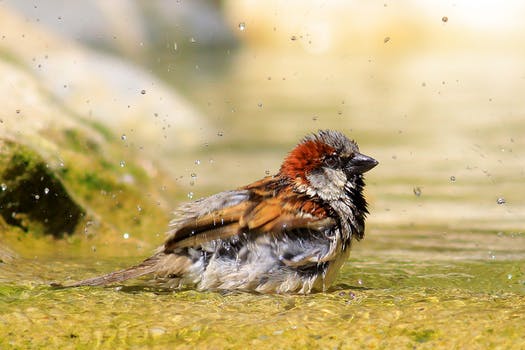
Label: No Watermark